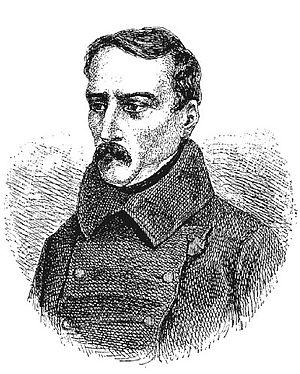
""Godefroi Cavaignac (1801-1845)""."